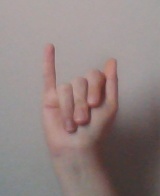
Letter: meem